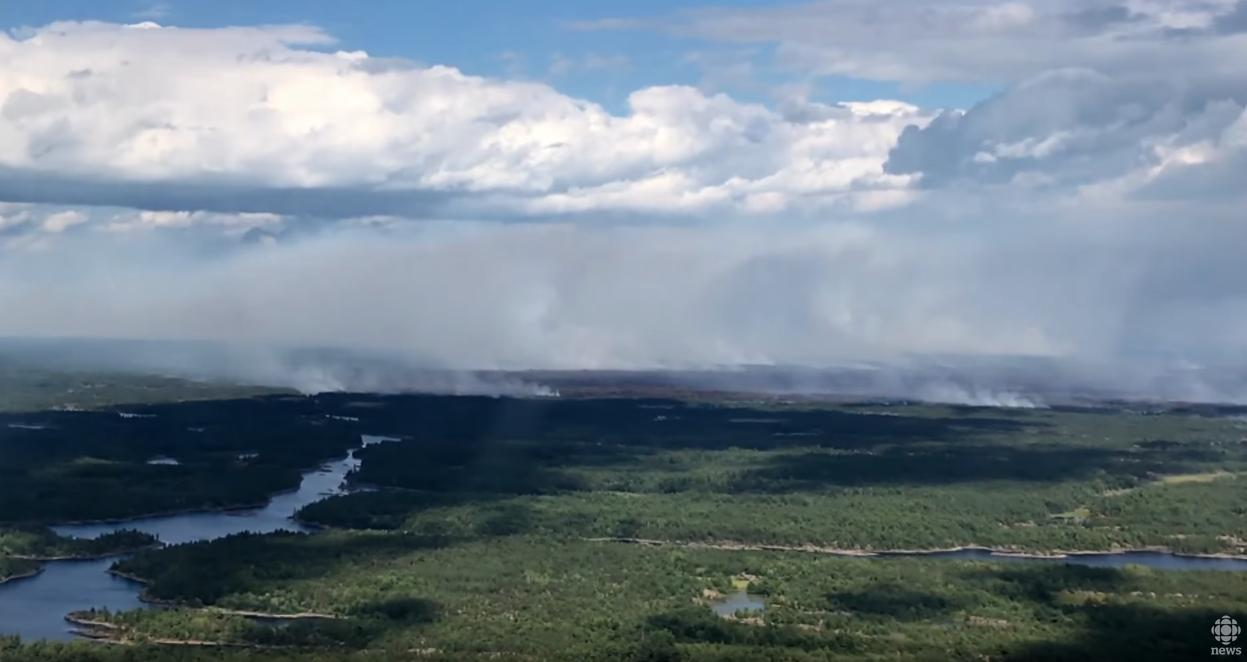
Fire: no
Smoke: yes